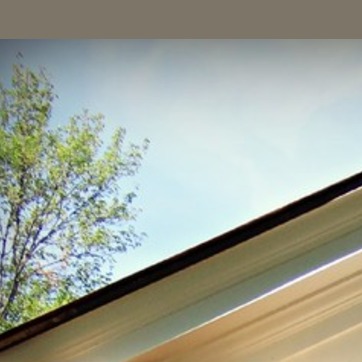
Material: sky